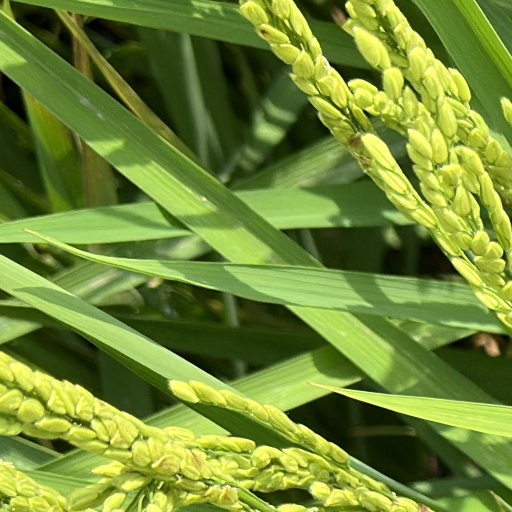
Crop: rice